1947 flying disc craze

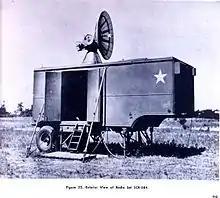
1940s-era US radar equipment

Direct US atomic attack against Soviets had been a possibility since 1945, when the nation unveiled the first intercontinental bomber, able to reach the Soviet Union from American soil. By 1946, Army officials feared a Soviet surprise attack on US atomic facilities. Soviet bombers had developed the range to strike Hanford and still return to base, or even to strike Los Alamos or Oak Ridge in a one-way attack. Atomic sites were among the first places in the United States to operate radar, supported by spotters for visual confirmation and squadrons of fighters to defend against potential threats.